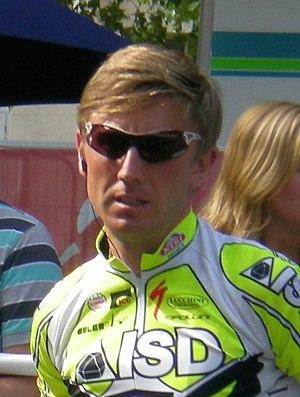
L'équipe cycliste Vini Zabù-KTM est une équipe cycliste professionnelle italienne créée en 2009. Elle s'est appelée précédemment ISD, Farnese Vini, Yellow Fluo, Neri Sottoli, Southeast, Southeast-Venezuela, Wilier Triestina-Southeast et Neri Sottoli-Selle Italia-KTM. Elle court avec une licence UCI ProTeam depuis 2020.